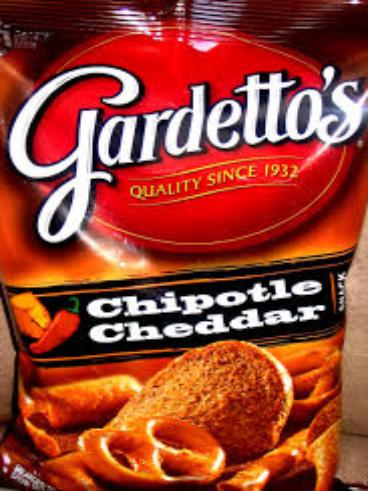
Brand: Gardetto's
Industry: Food